Compassion

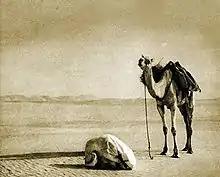
A 1930s photograph of a desert traveler praying to Allah "the Compassionate, the Merciful"

In the Muslim tradition, foremost among God's attributes are mercy and compassion, or, in the canonical language of Arabic, and . Each of the 114 chapters of the Quran, with one exception, begins with the verse, "In the name of Allah the Compassionate, the Merciful."